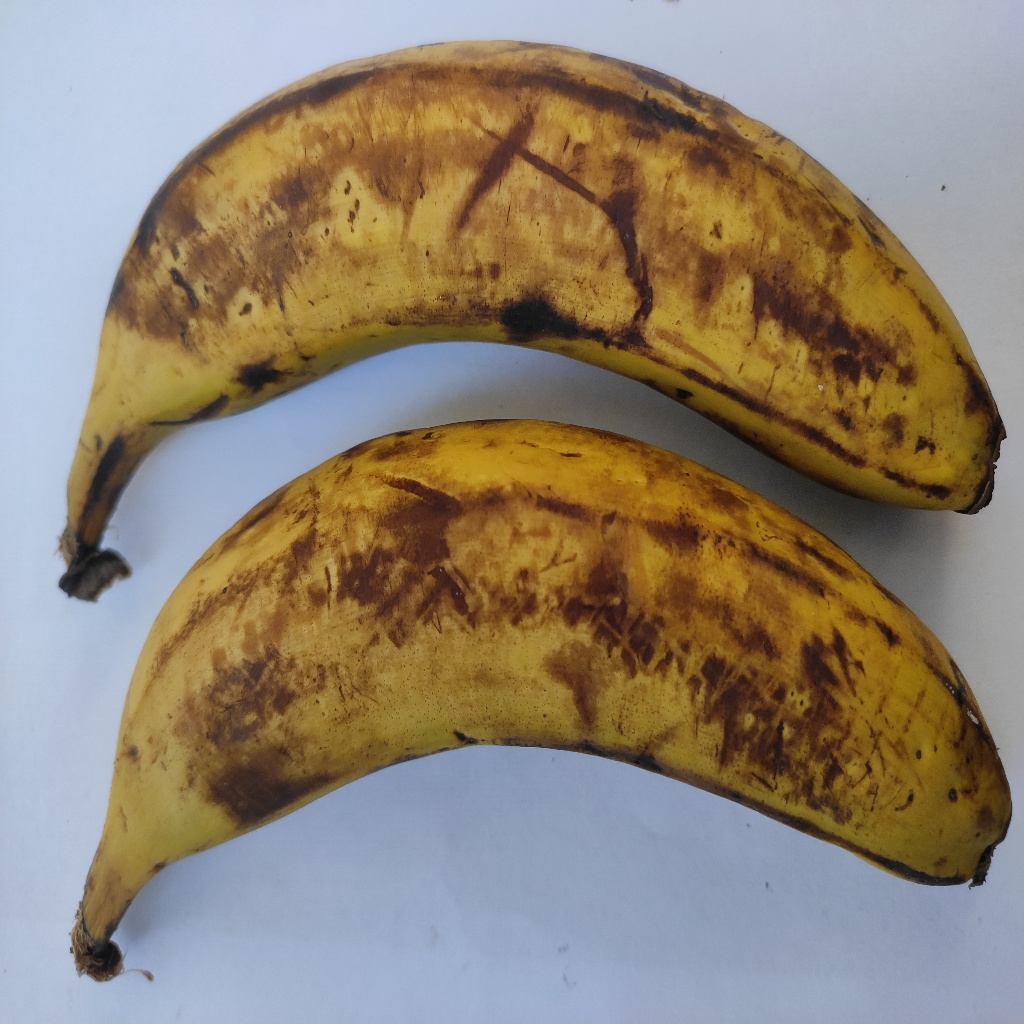
Crop: banana
Quality class: Defect